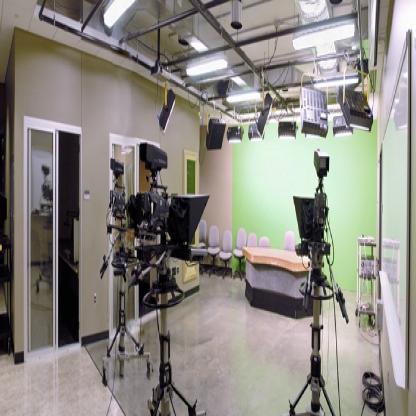
Scene: Indoor